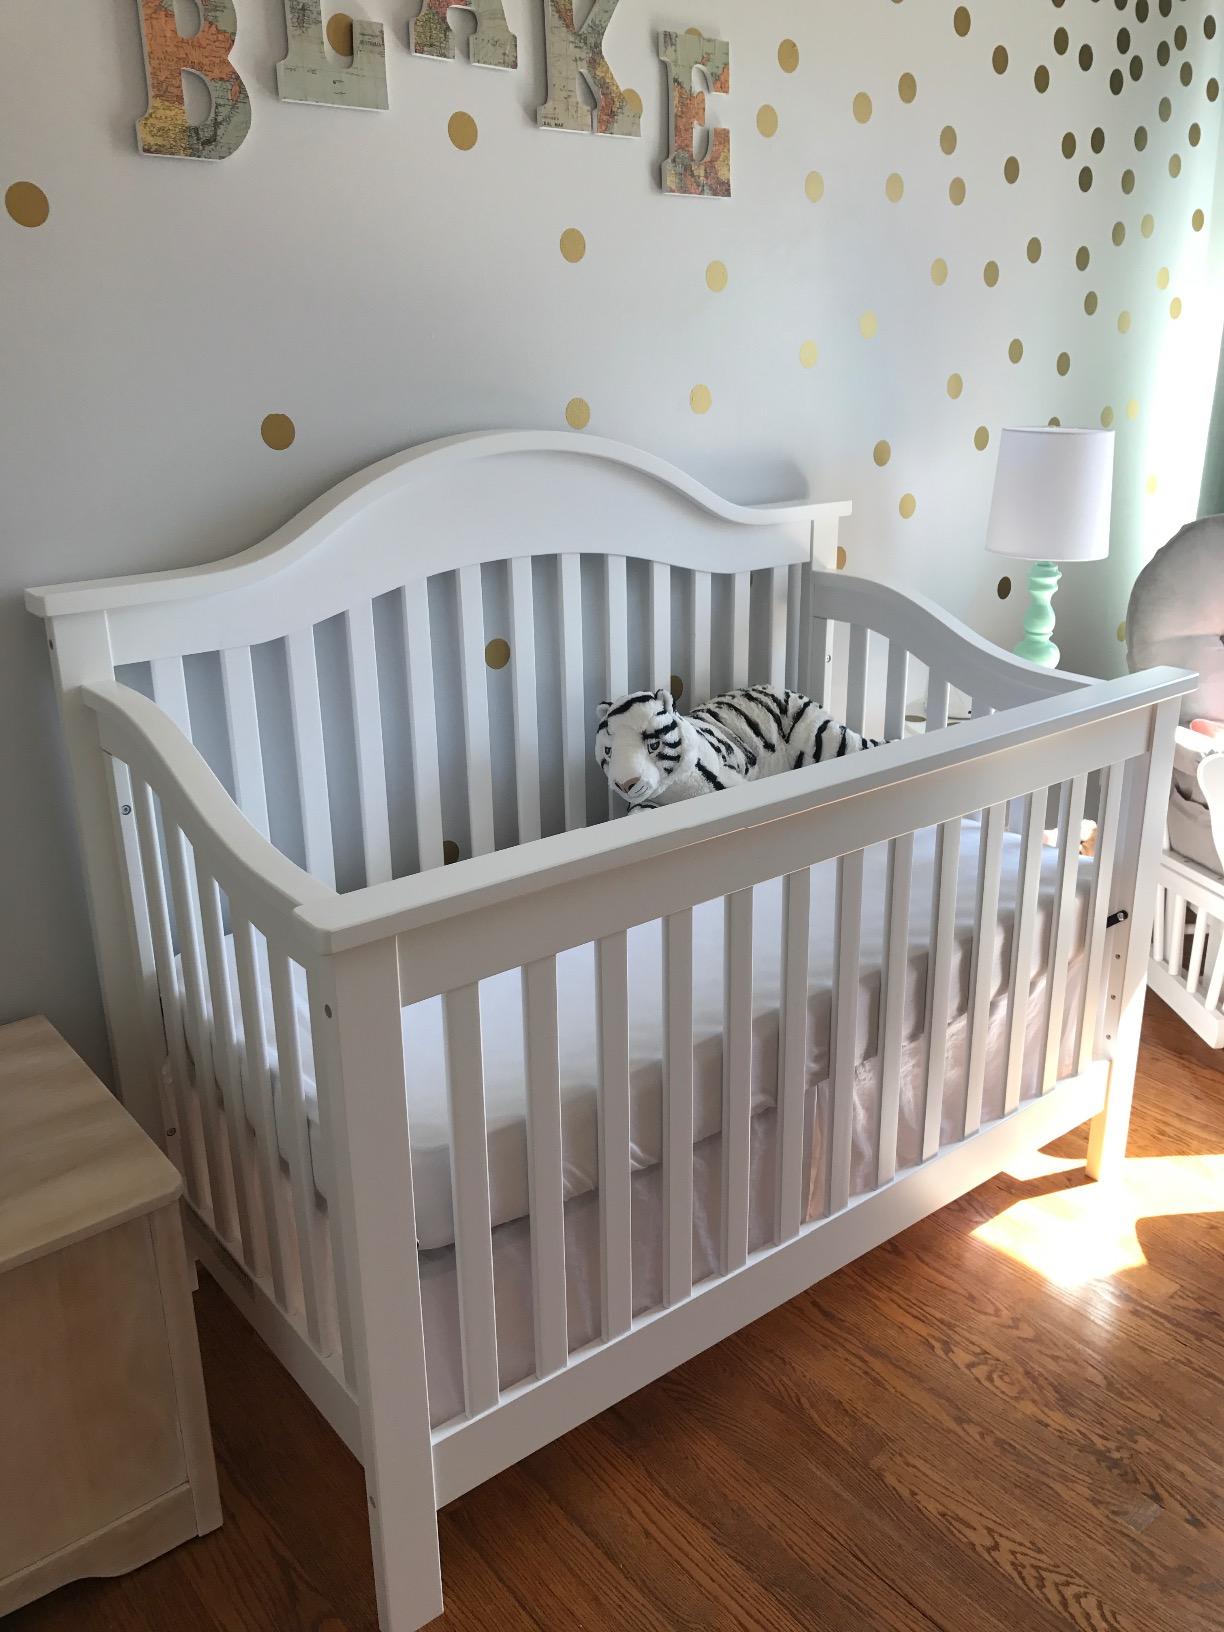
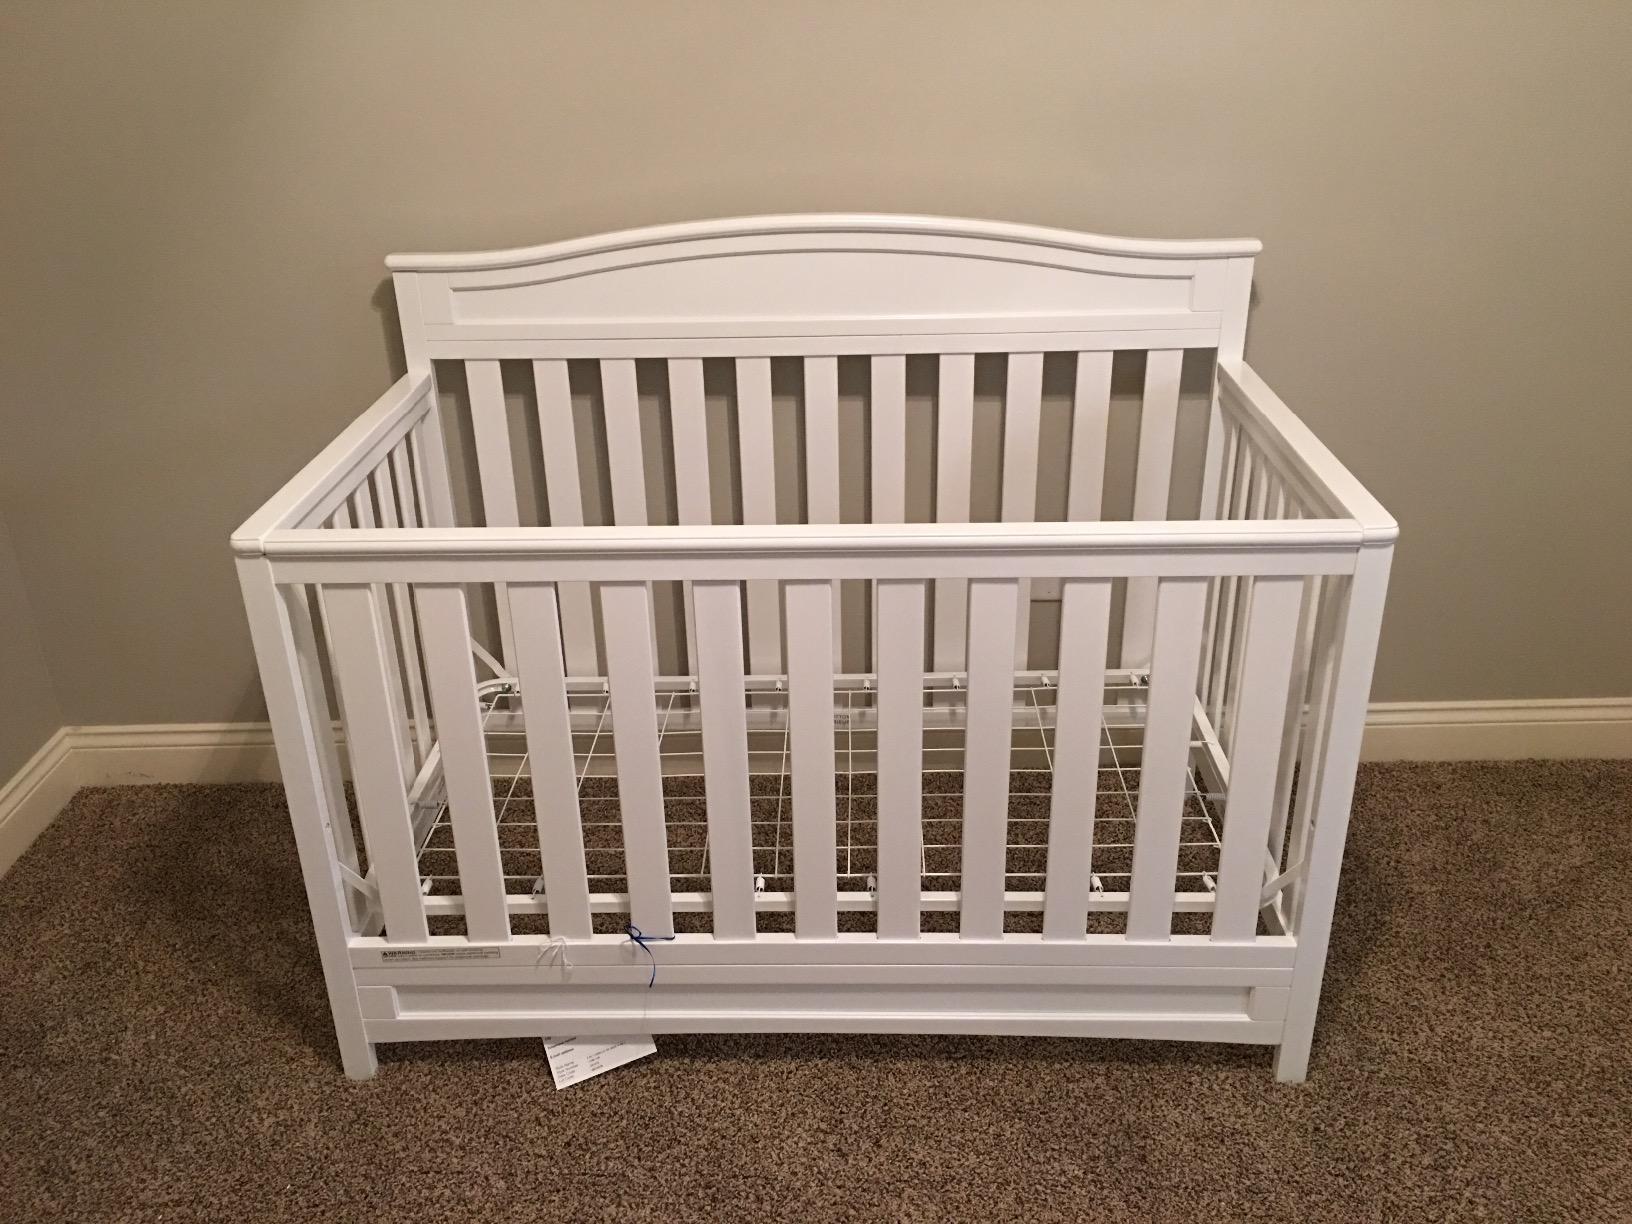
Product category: products_crib
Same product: no